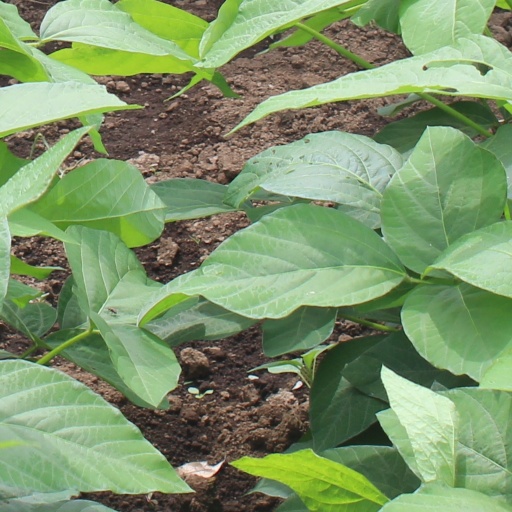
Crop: soybean